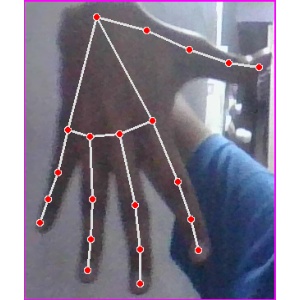
अक्षर: ढ